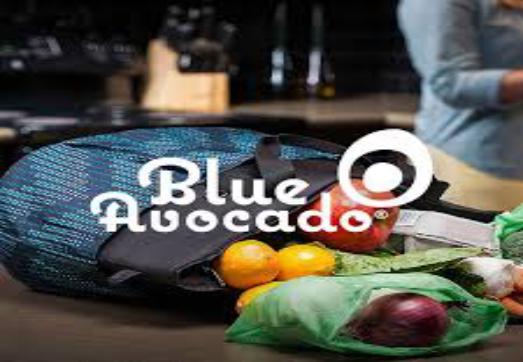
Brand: Blue Avocado
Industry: Others